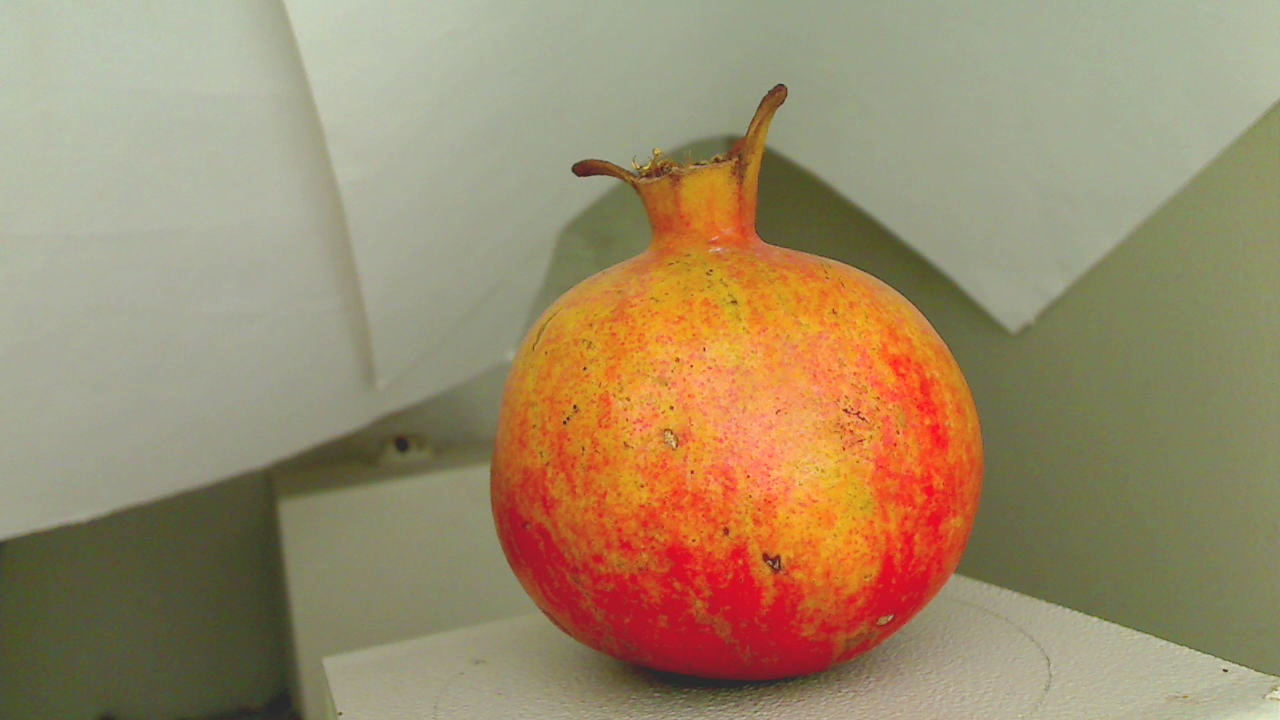
Grade: grade-3
Quality: quality-1